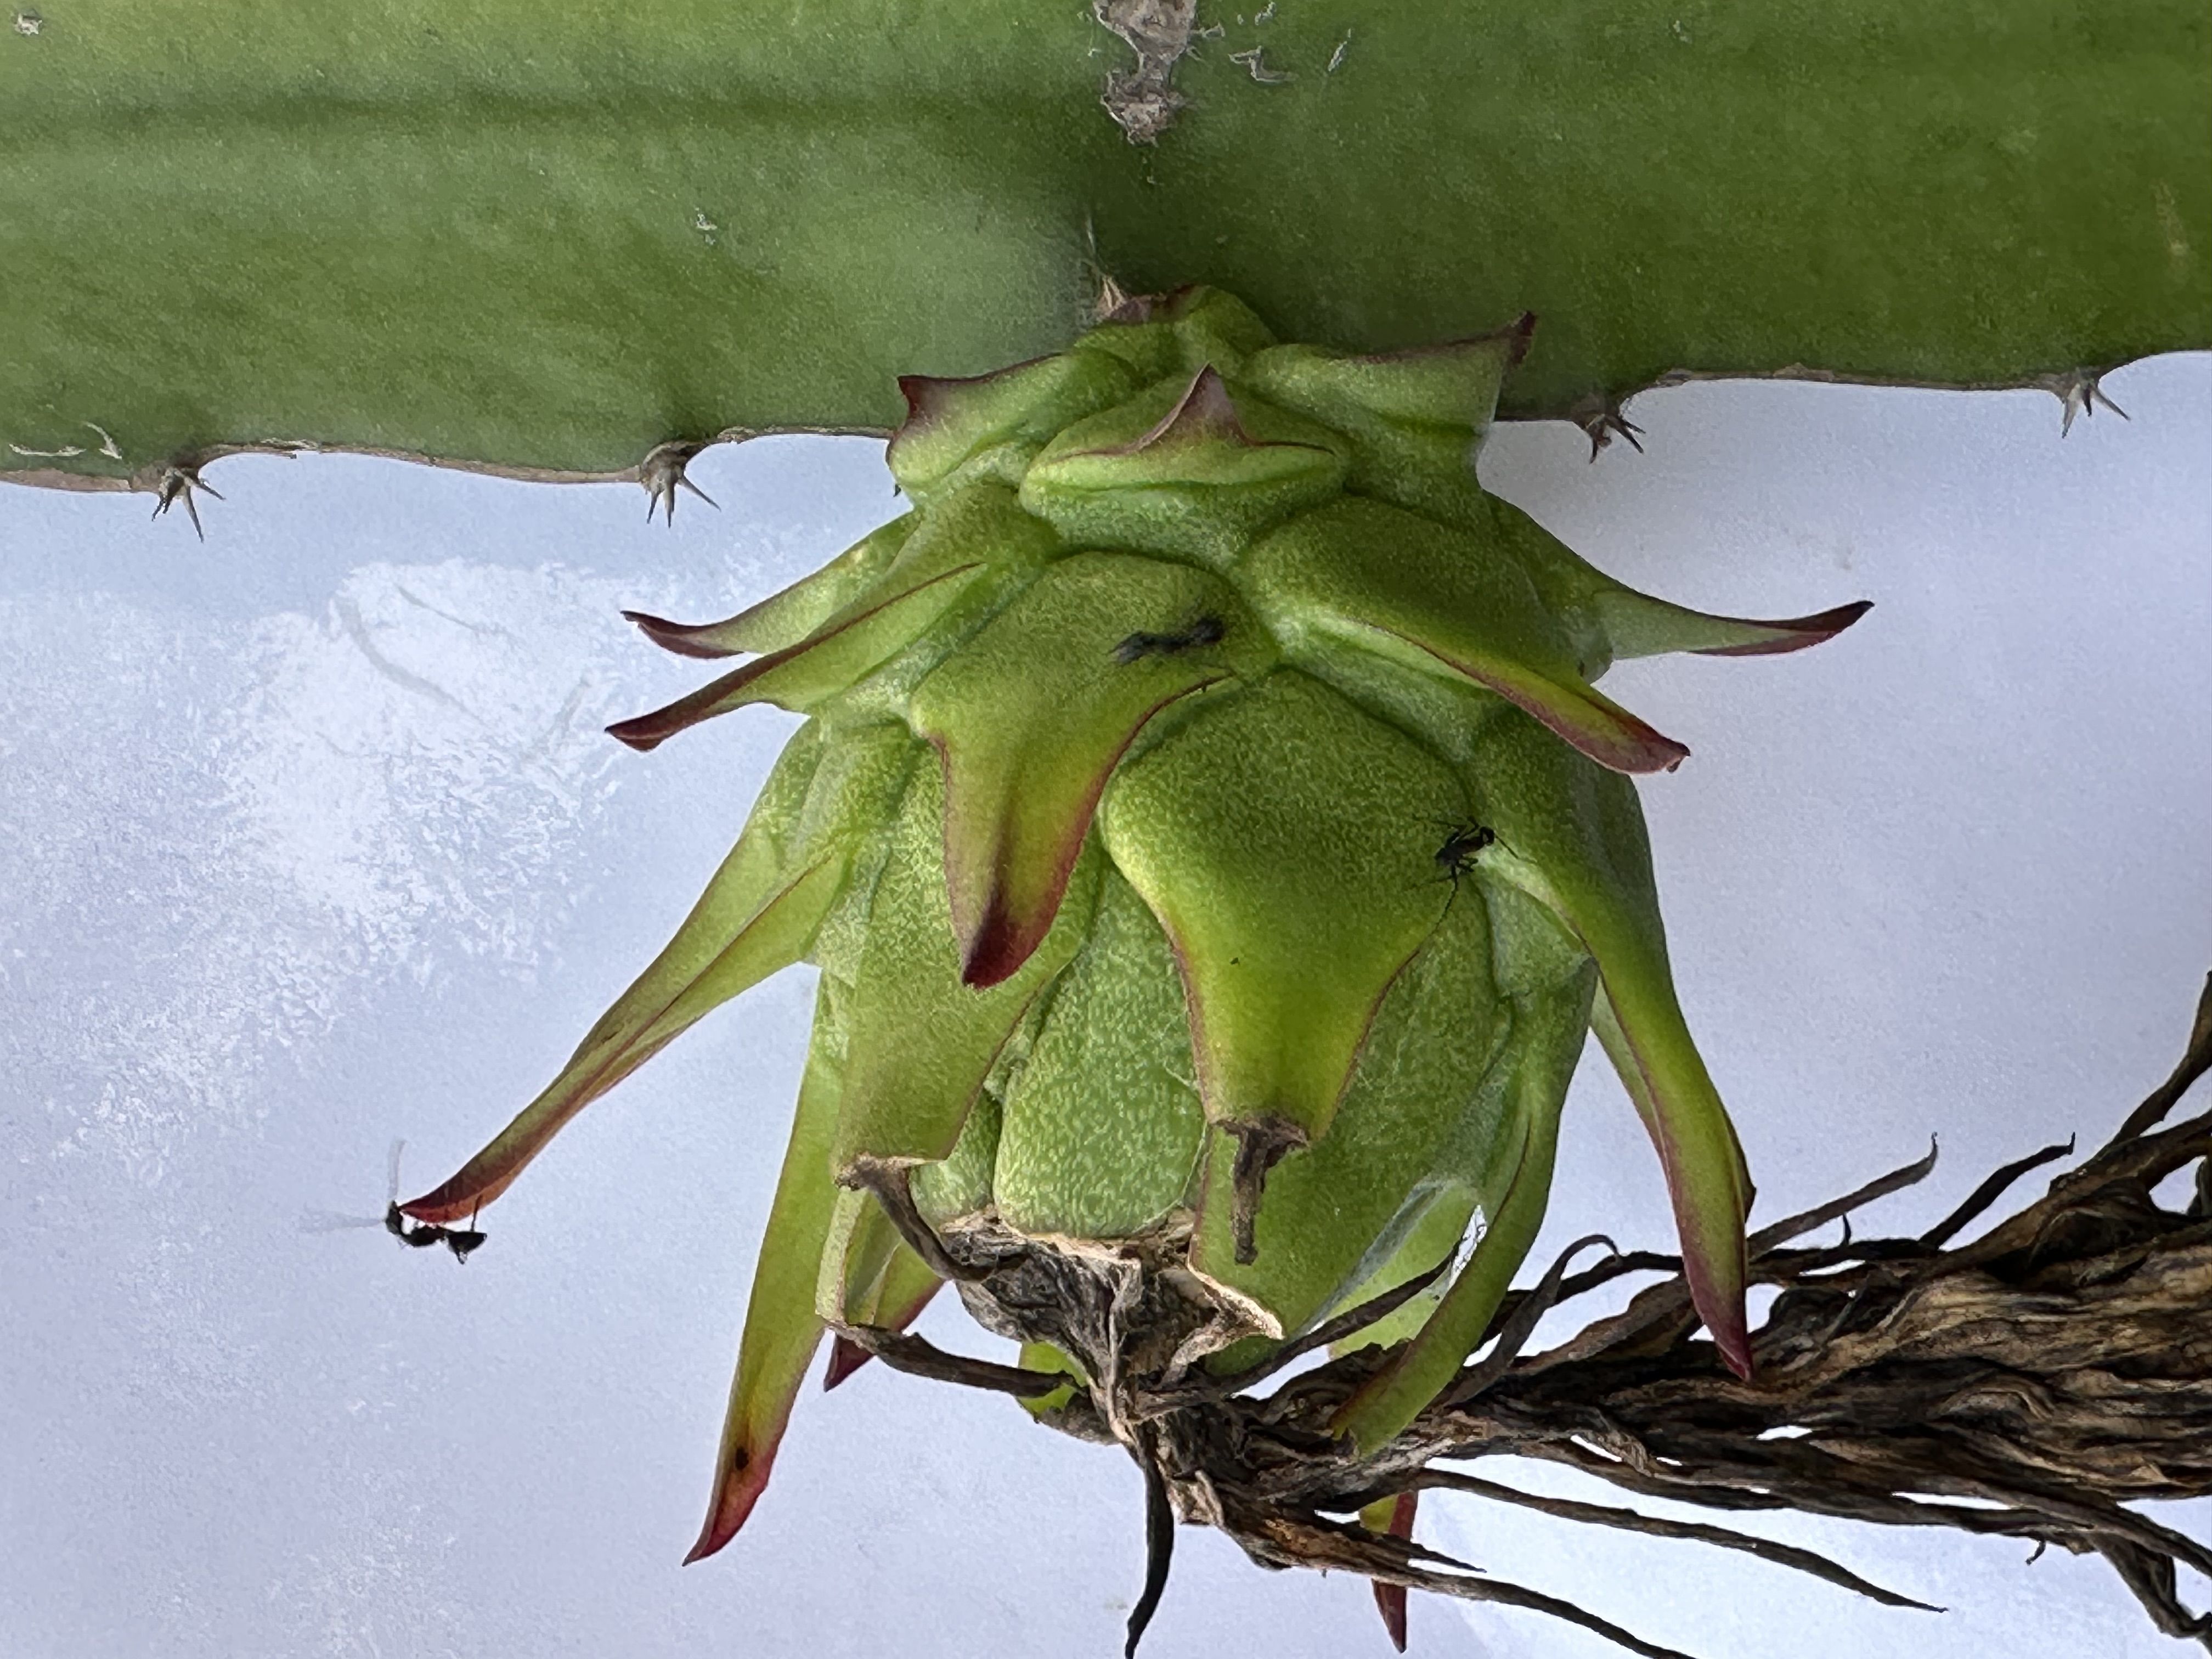
Label: Good fruit